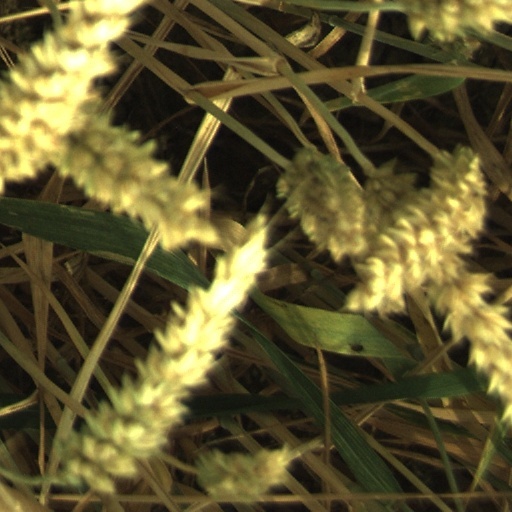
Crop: wheat